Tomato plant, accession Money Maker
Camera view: vertical (180 deg); turntable rotation: 270 degrees
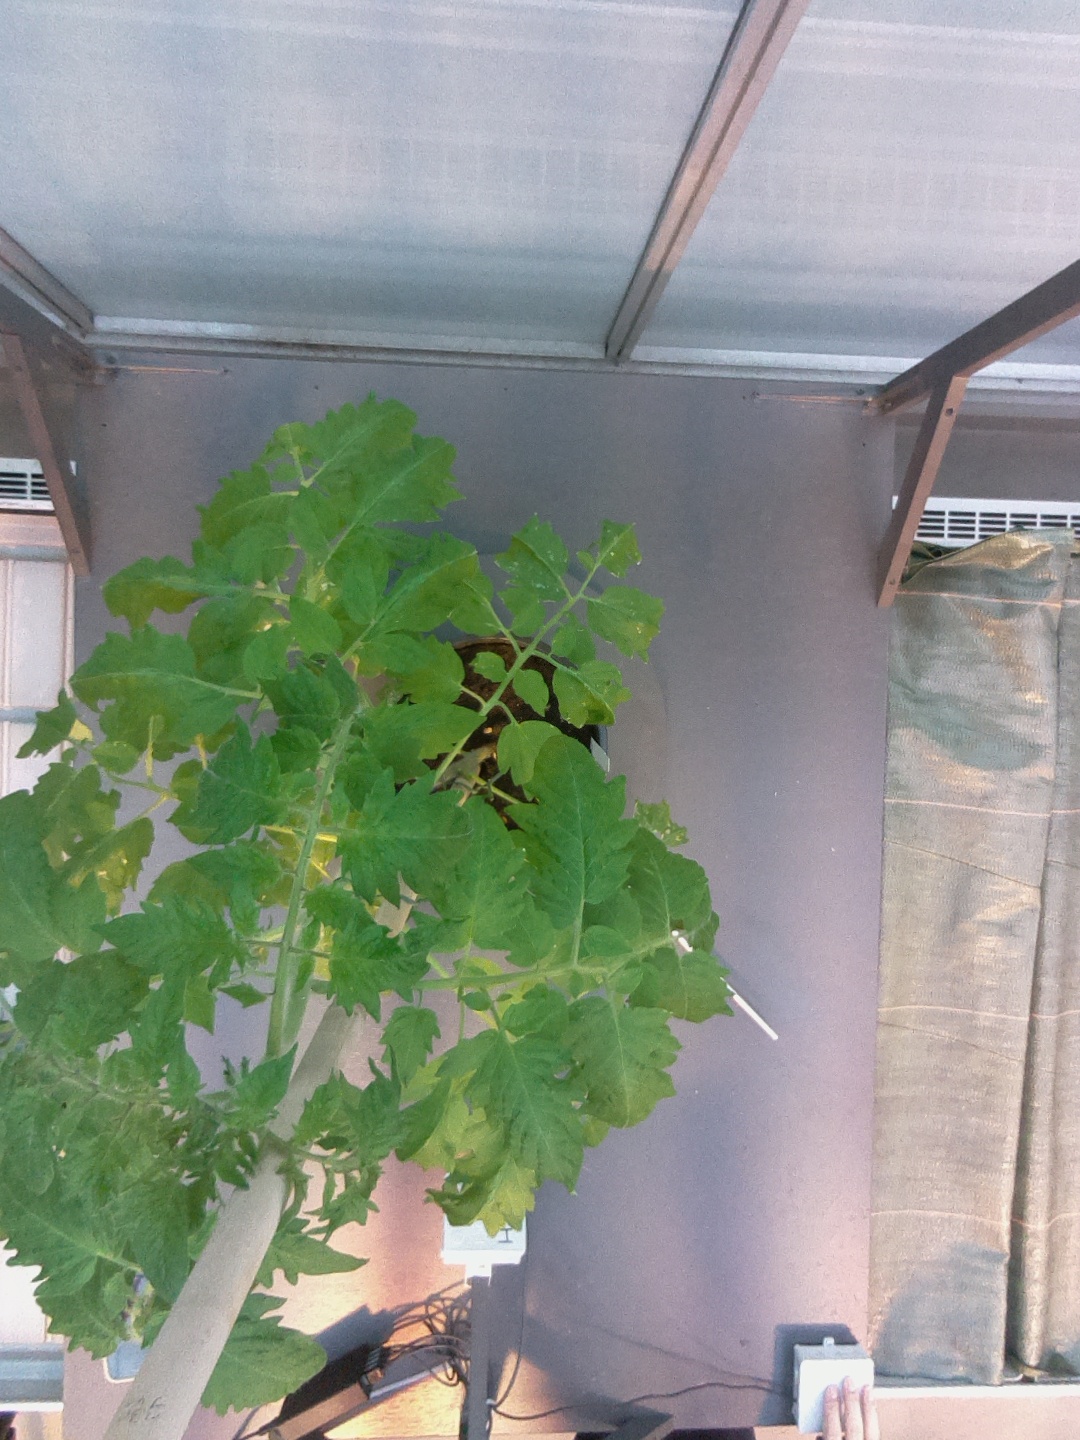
BBCH growth stage 61: 10%-20% of flowers open